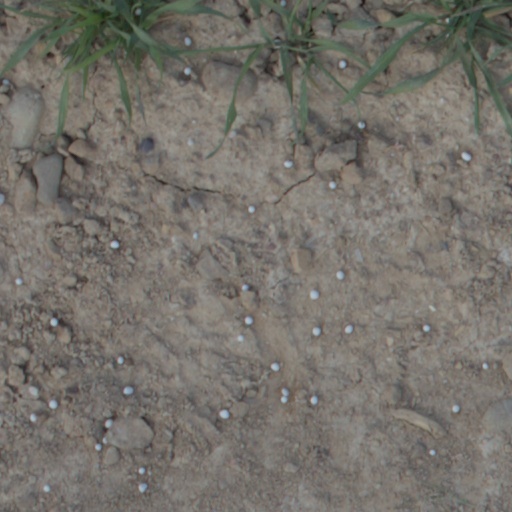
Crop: wheat